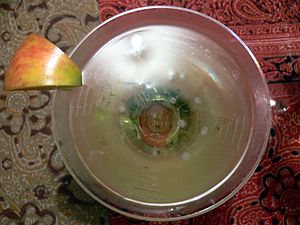
Appletini
Appletini garneret med en æbleskive på glaskanten.
Appletini er en drink som består af vodka og enten æblejuice, æblecider eller æblelikør og stammer oprindelig fra Sydney, Australien.